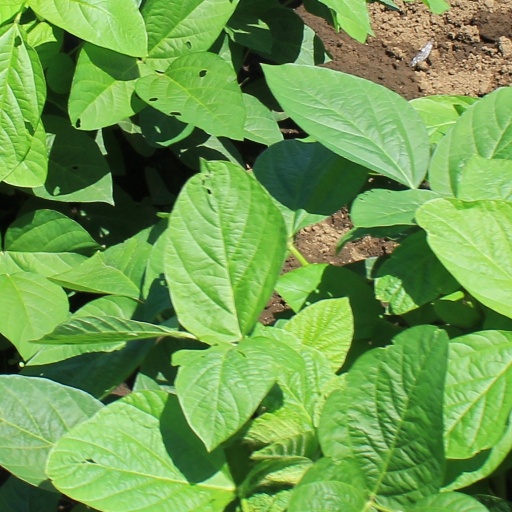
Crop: soybean